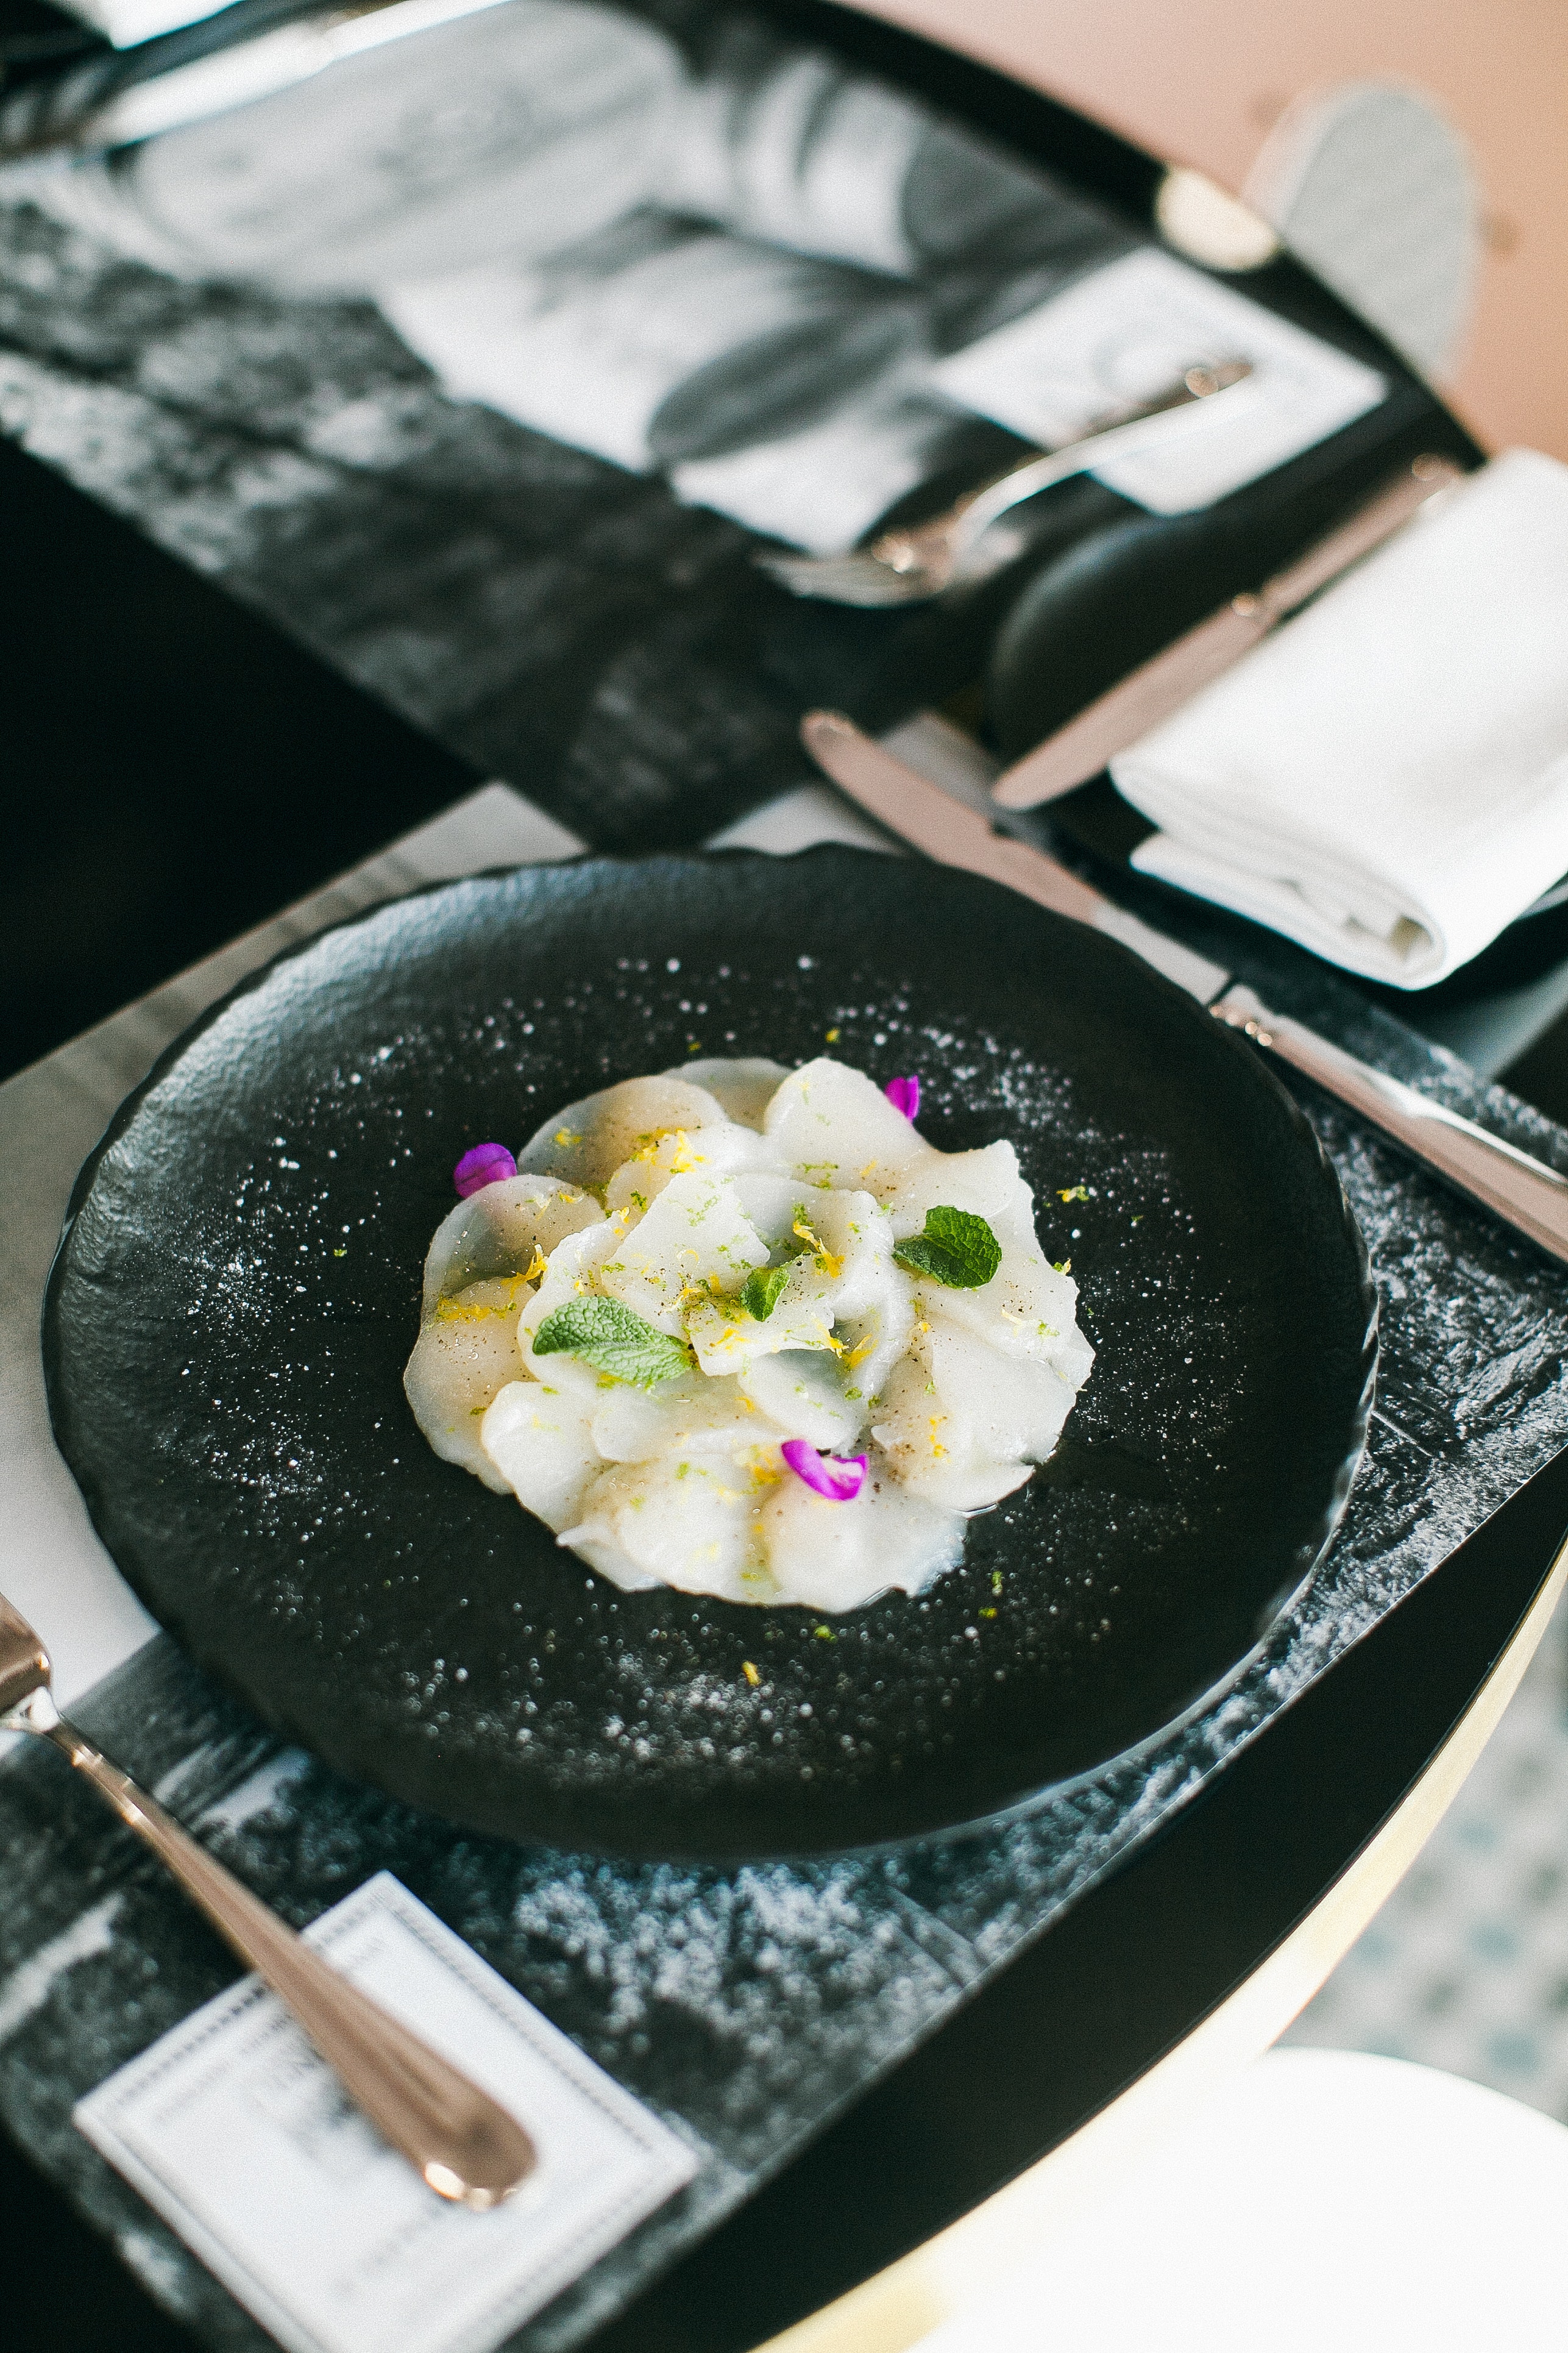
food, dish, ingredient, cuisine, recipe, la carte food, produce, culinary art, side dish, dessert